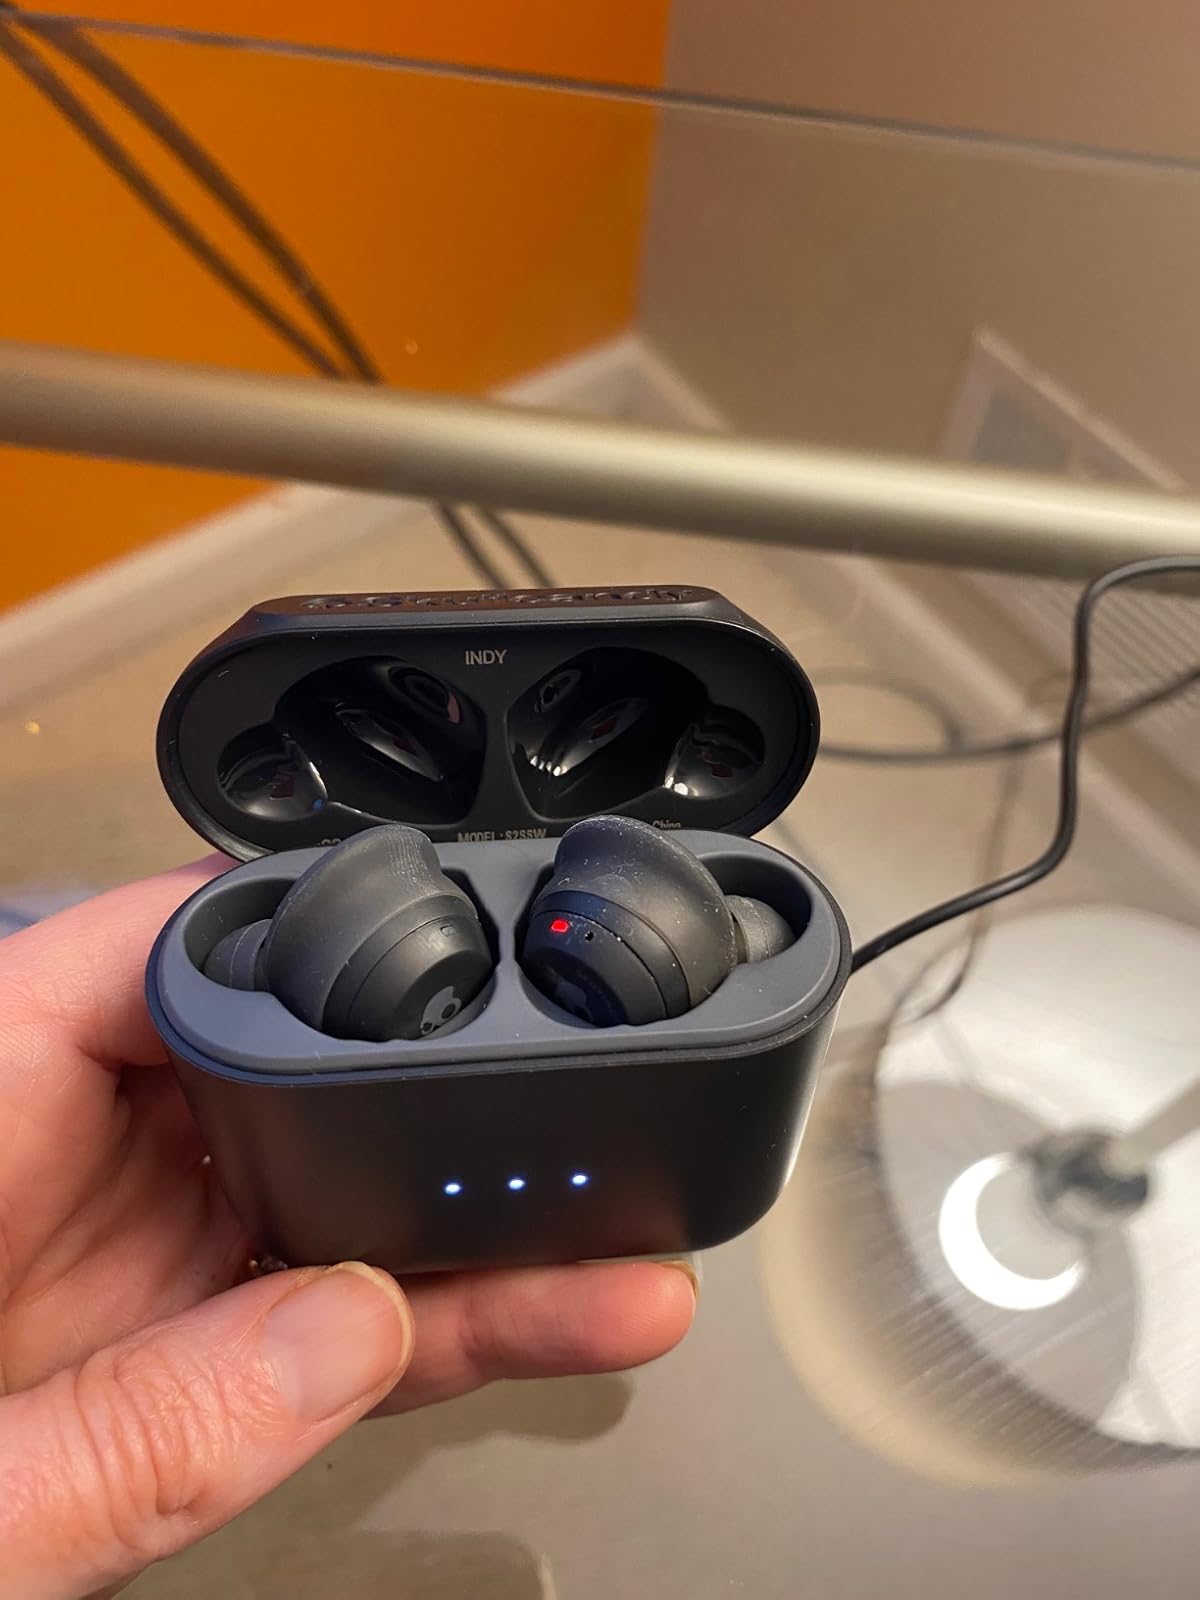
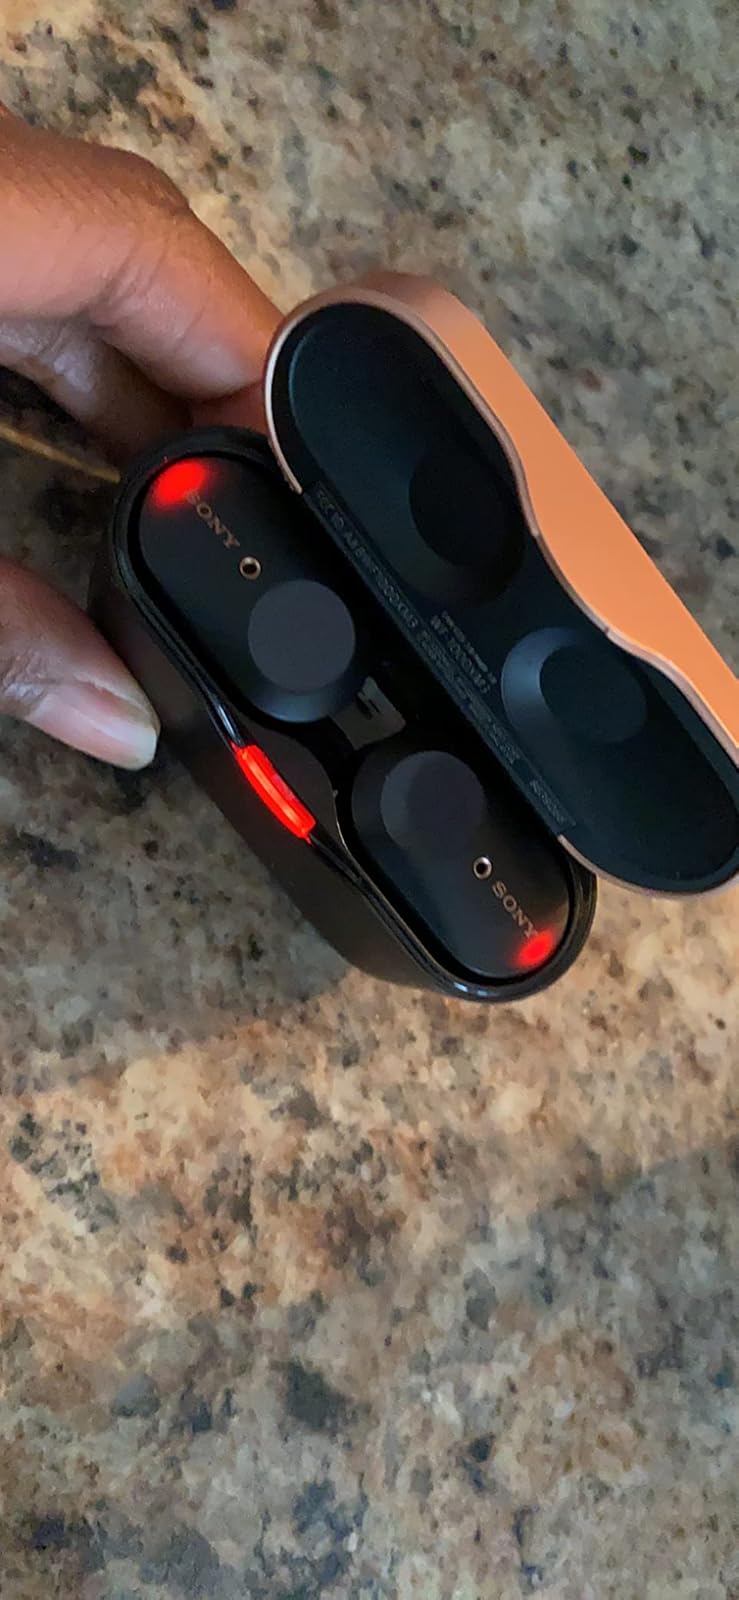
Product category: earbuds
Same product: no